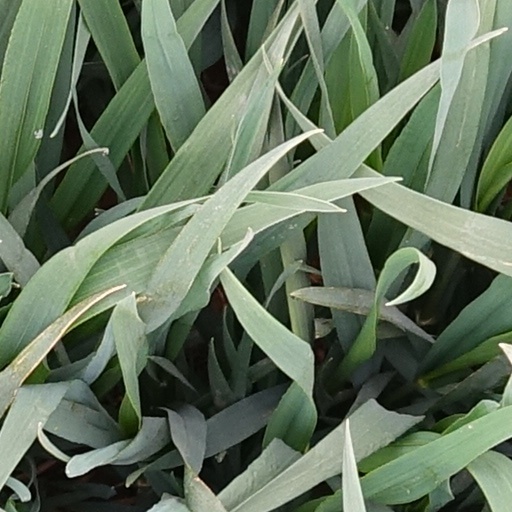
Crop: wheat